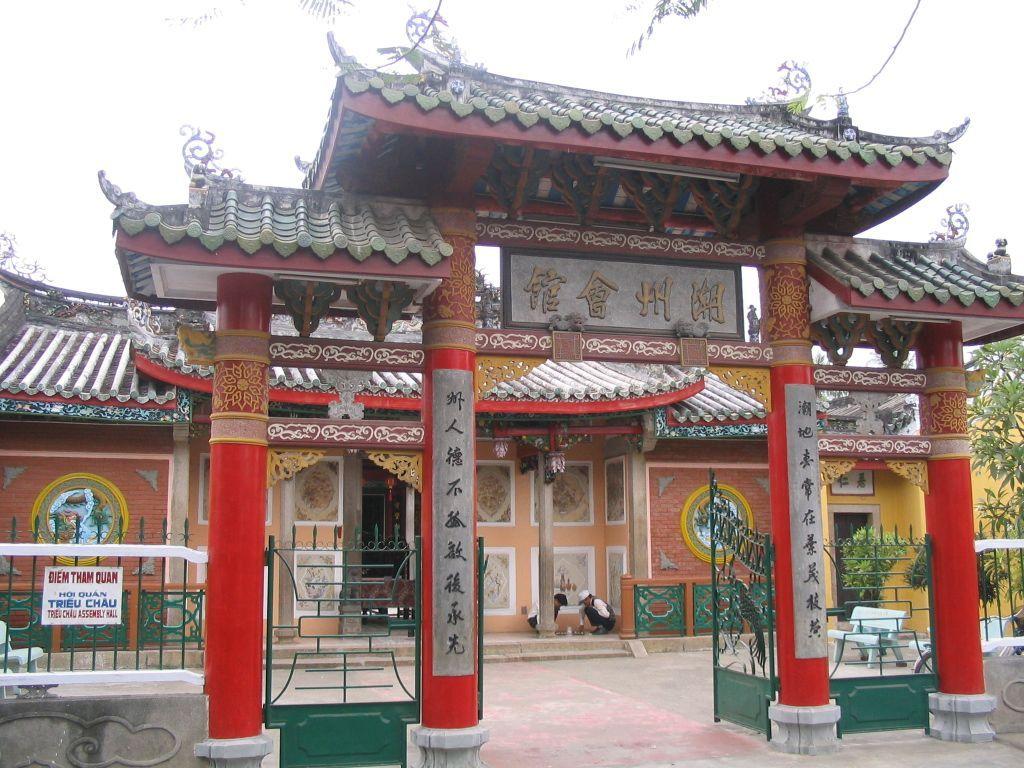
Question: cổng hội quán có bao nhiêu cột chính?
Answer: cổng ngôi chùa có bốn cột chính